Thomas/Central Avenue station

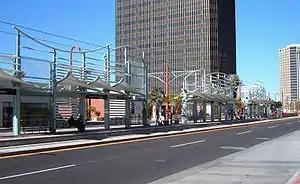
The station in December 2008

Thomas/Central Avenue station, also known as Midtown Phoenix, is a light rail station on the B Line of the Valley Metro Rail system in Phoenix, Arizona, United States. The station is north of Thomas Road, and it can be accessed from both Thomas Road, at the south, and Catalina Drive, two blocks to the north. Catalina Drive is the south-boundary street for Park Central Mall.